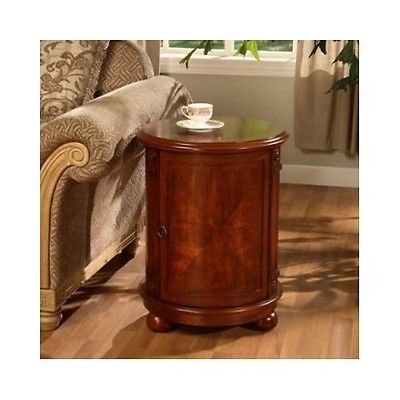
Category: table